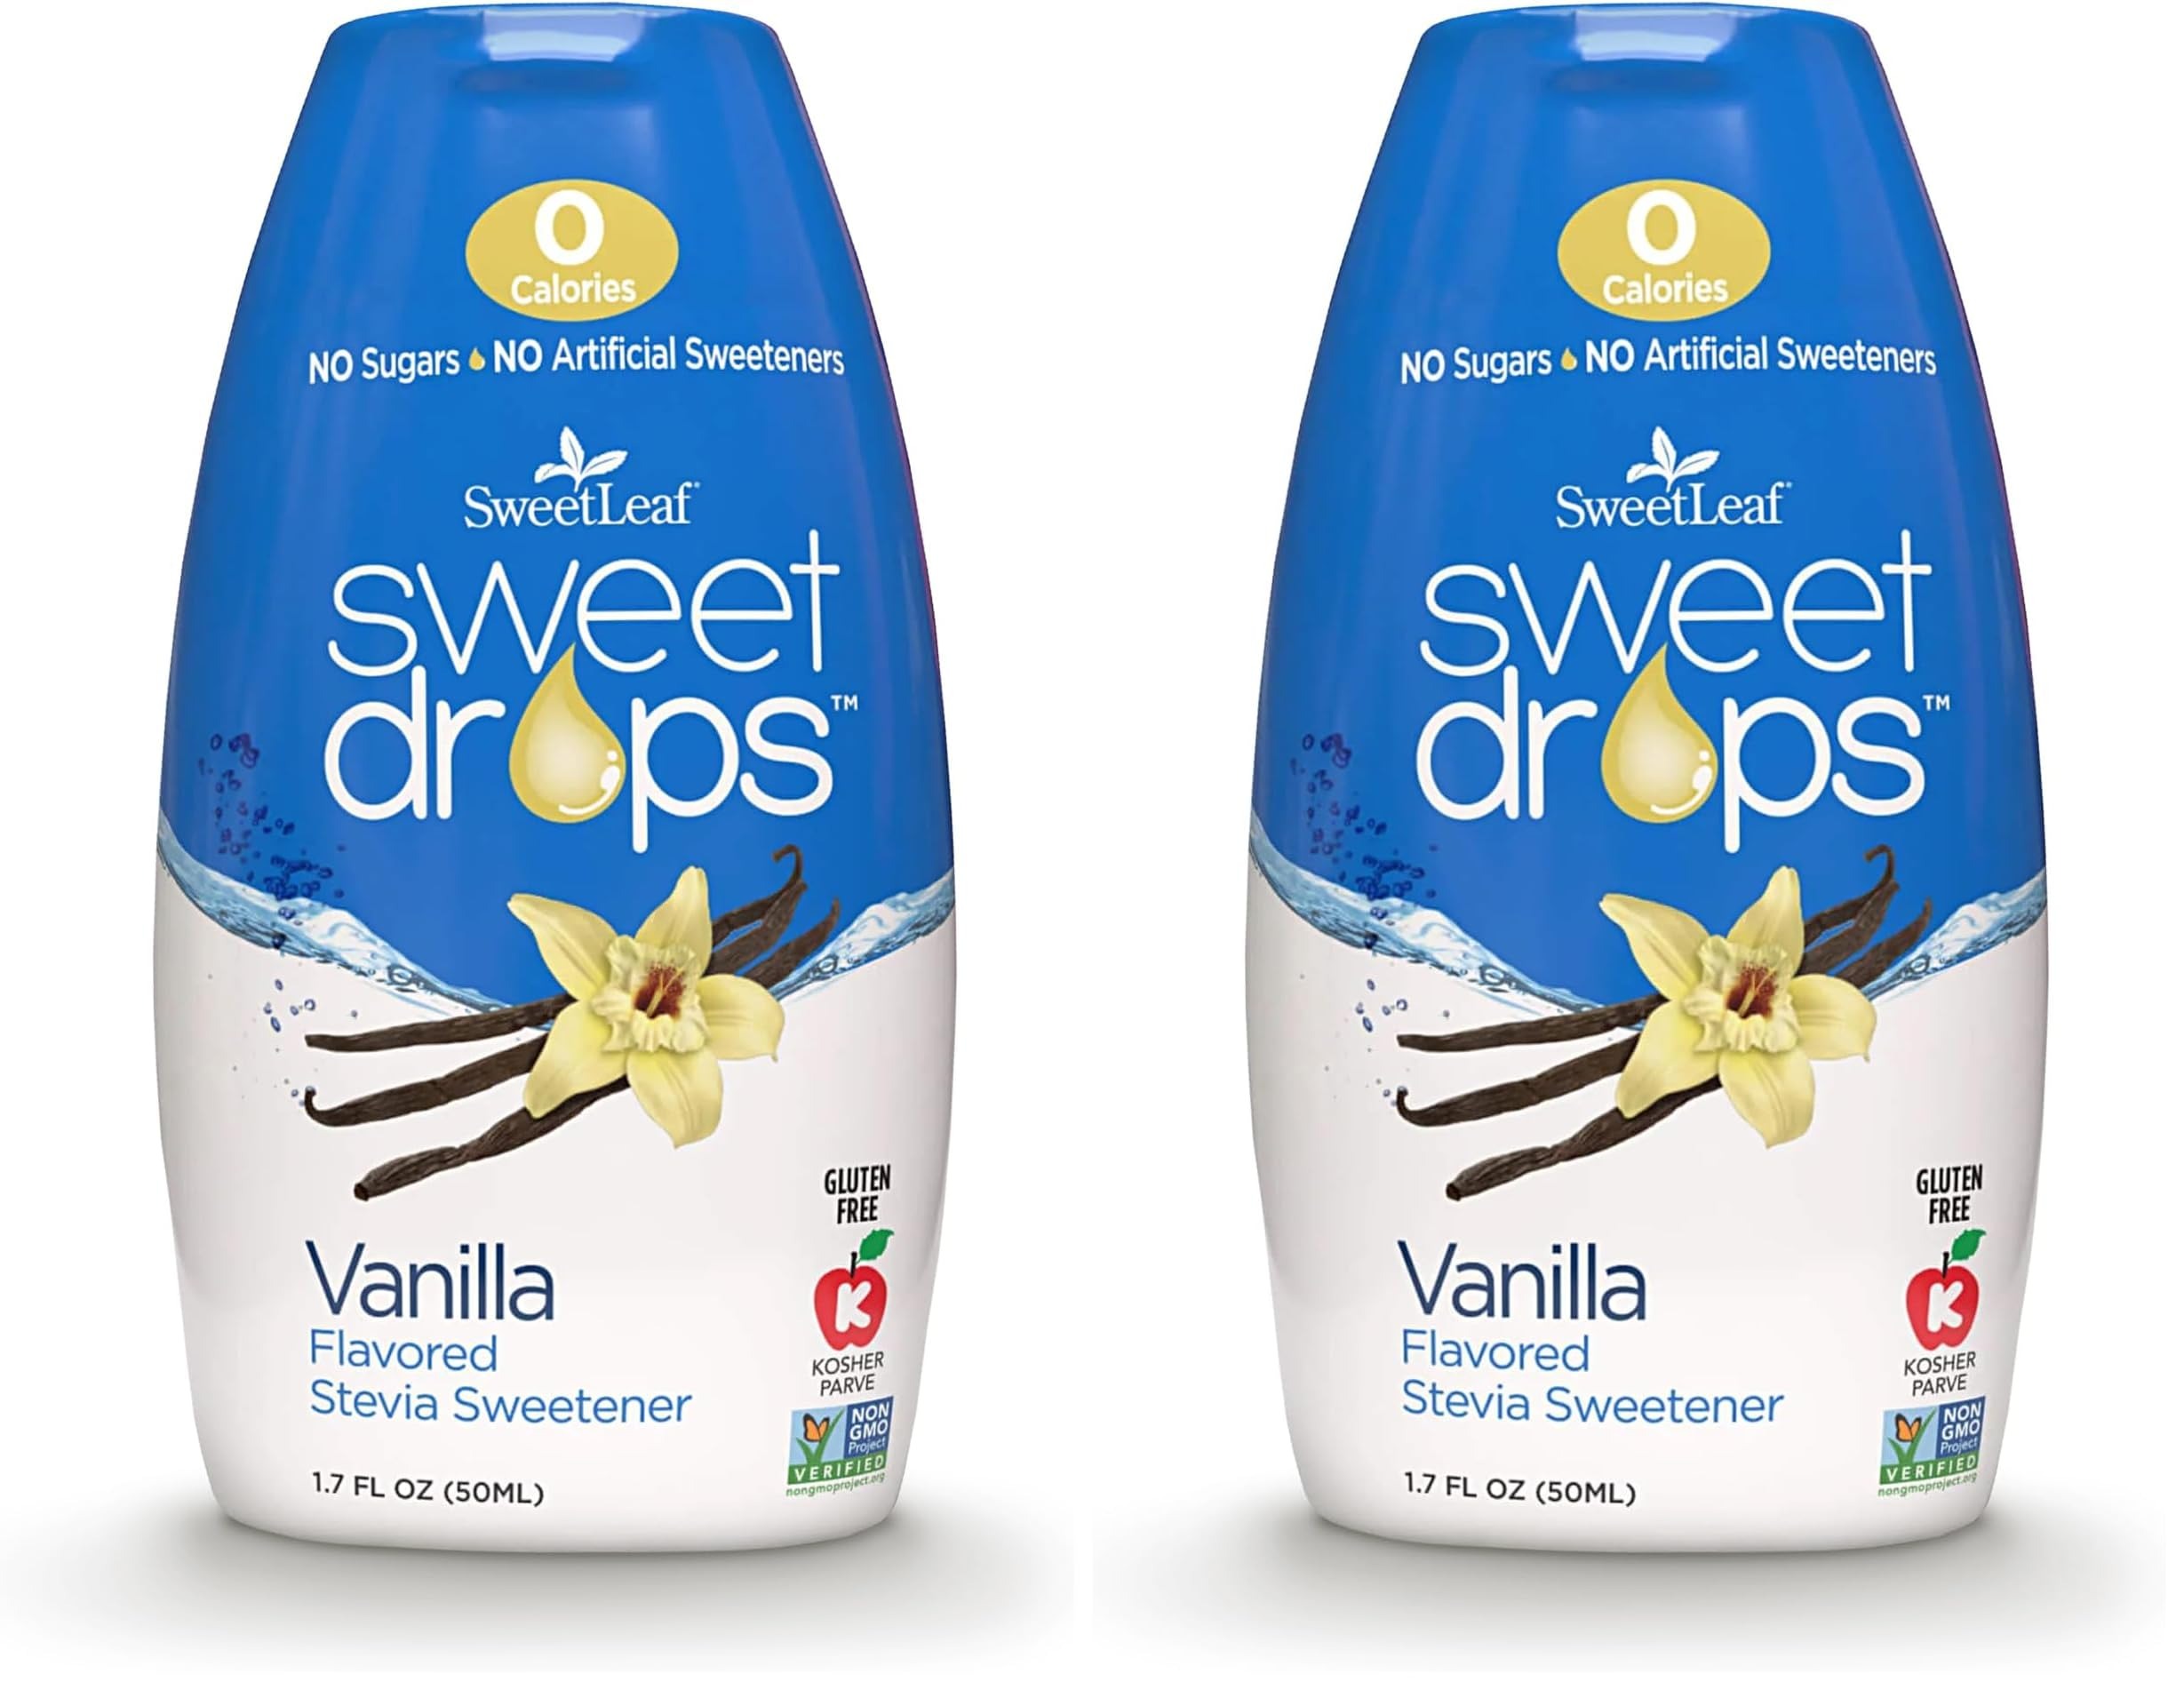
Item Name: Sweetleaf Stevia Stevia Sweet Drop Vanilla (Pack of 2)
Bullet Point 1: The information below is per-pack only
Bullet Point 2: Tasty and convenient way to flavor water, yogurt, oatmeal, smoothies, coffee, and much more
Bullet Point 3: Zero calories
Bullet Point 4: Comes in a convenient squeeze bottle
Bullet Point 5: Requires no waiting for the sweetener dissolve, making it perfect to take on the go
Bullet Point 6: All natural
Value: 3.4
Unit: Fl Oz

Price: 12.205